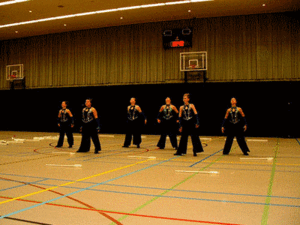
Le colorguard
Le color-guard était la personne chargée de porter ou d’assurer la garde, l’escorte de l’étendard, c'est-à-dire les couleurs, arboré par un groupe, qu’il soit militaire ou non. Il s’agissait du drapeau national et/ou celui du groupe. Ensuite, cette responsabilité s’est transformée par l’utilisation de ce matériel à des fins plus artistiques.